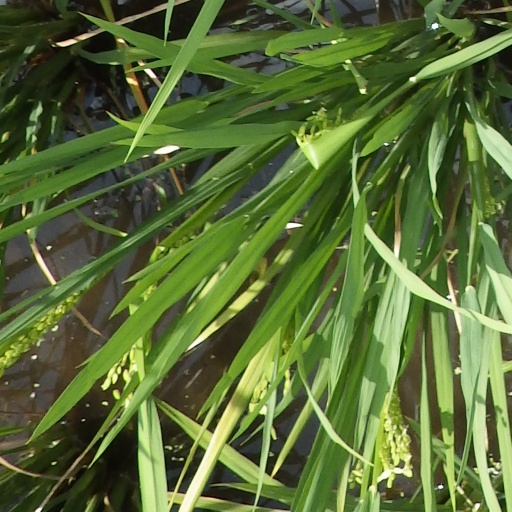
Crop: rice